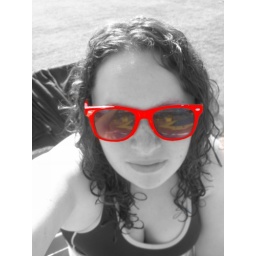
me in black and white but i highlighted my glasses so they stay red